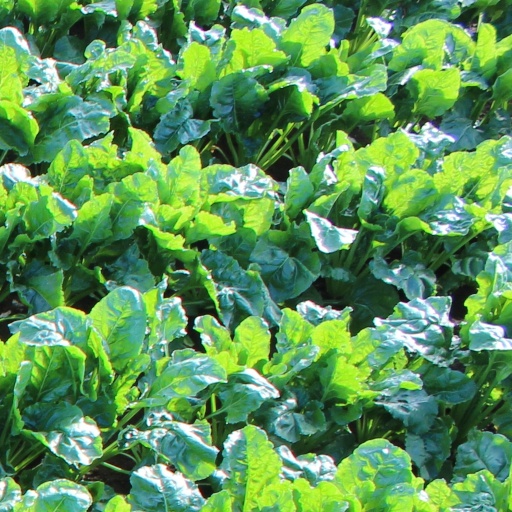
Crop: sugar beet